Honda S500

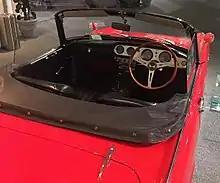
Honda S500 interior at the Honda Collection Hall in Motegi

Like the S360, the S500 used a high-tech engine developed from Honda's motorcycle expertise. It was a dual overhead cam straight-4 with four Keihin carburetors and a 9500 rpm redline. Originally intended to displace 492 cc, the production version was 531 cc and produced at 8000 rpm. At the time of its introduction, its dimensions and engine displacement were larger than established kei car regulations.